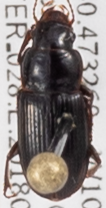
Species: Harpalus desertus
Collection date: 2018-05-31
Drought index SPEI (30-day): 0.726
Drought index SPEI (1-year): -0.748
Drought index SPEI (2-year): -0.284